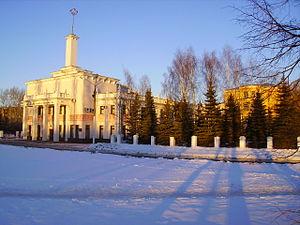
L'arrondissement d'Avtozavodski est l'un des huit arrondissements de la ville de Nijni Novgorod. Le nom abrégé est Avtozavod. Il a été créé en 1932 autour de l'usine automobile de Gorki.